Docks of New York

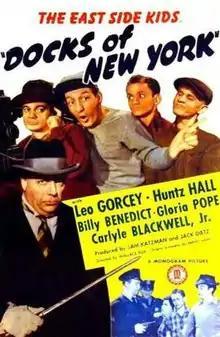

: "See The Docks of New York for the 1928 George Bancroft film directed by Josef von Sternberg."